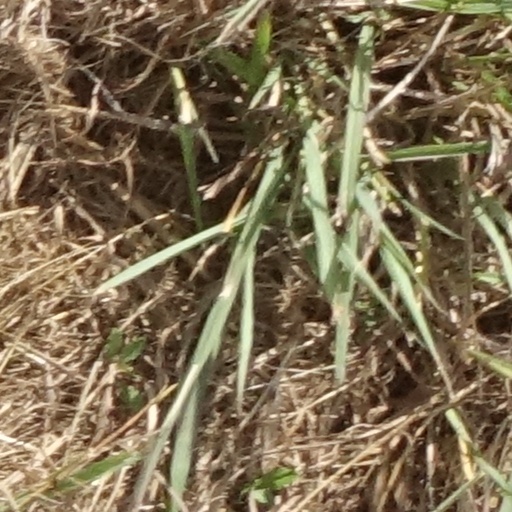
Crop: sorghum